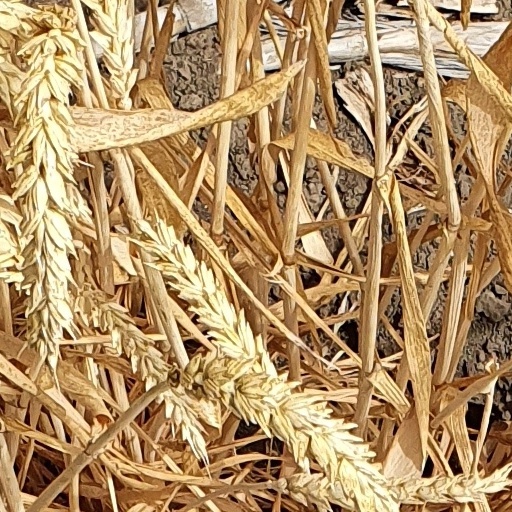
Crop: wheat